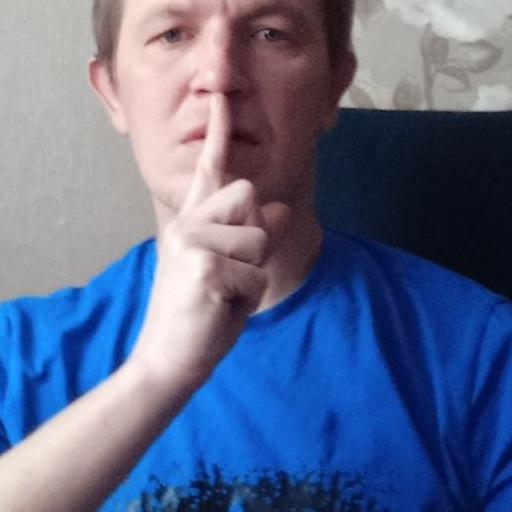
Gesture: mute